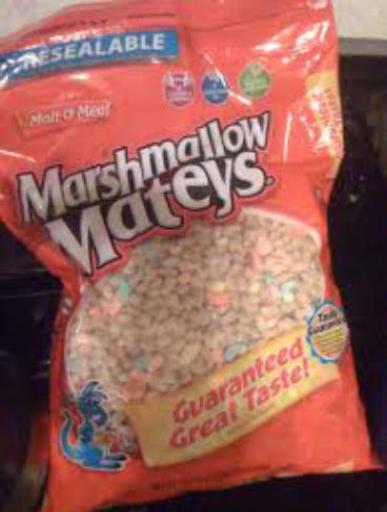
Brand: marshmallow mateys
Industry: Food